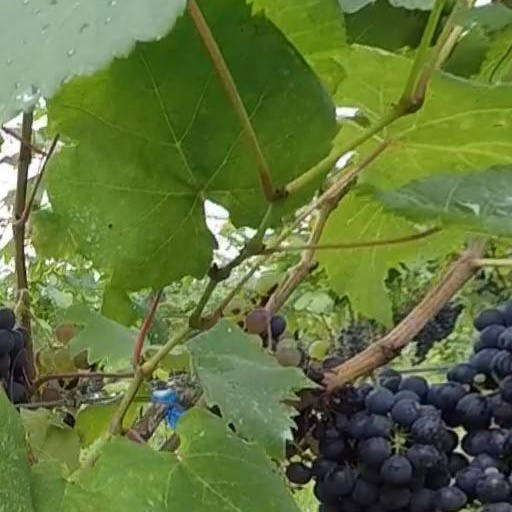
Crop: grape